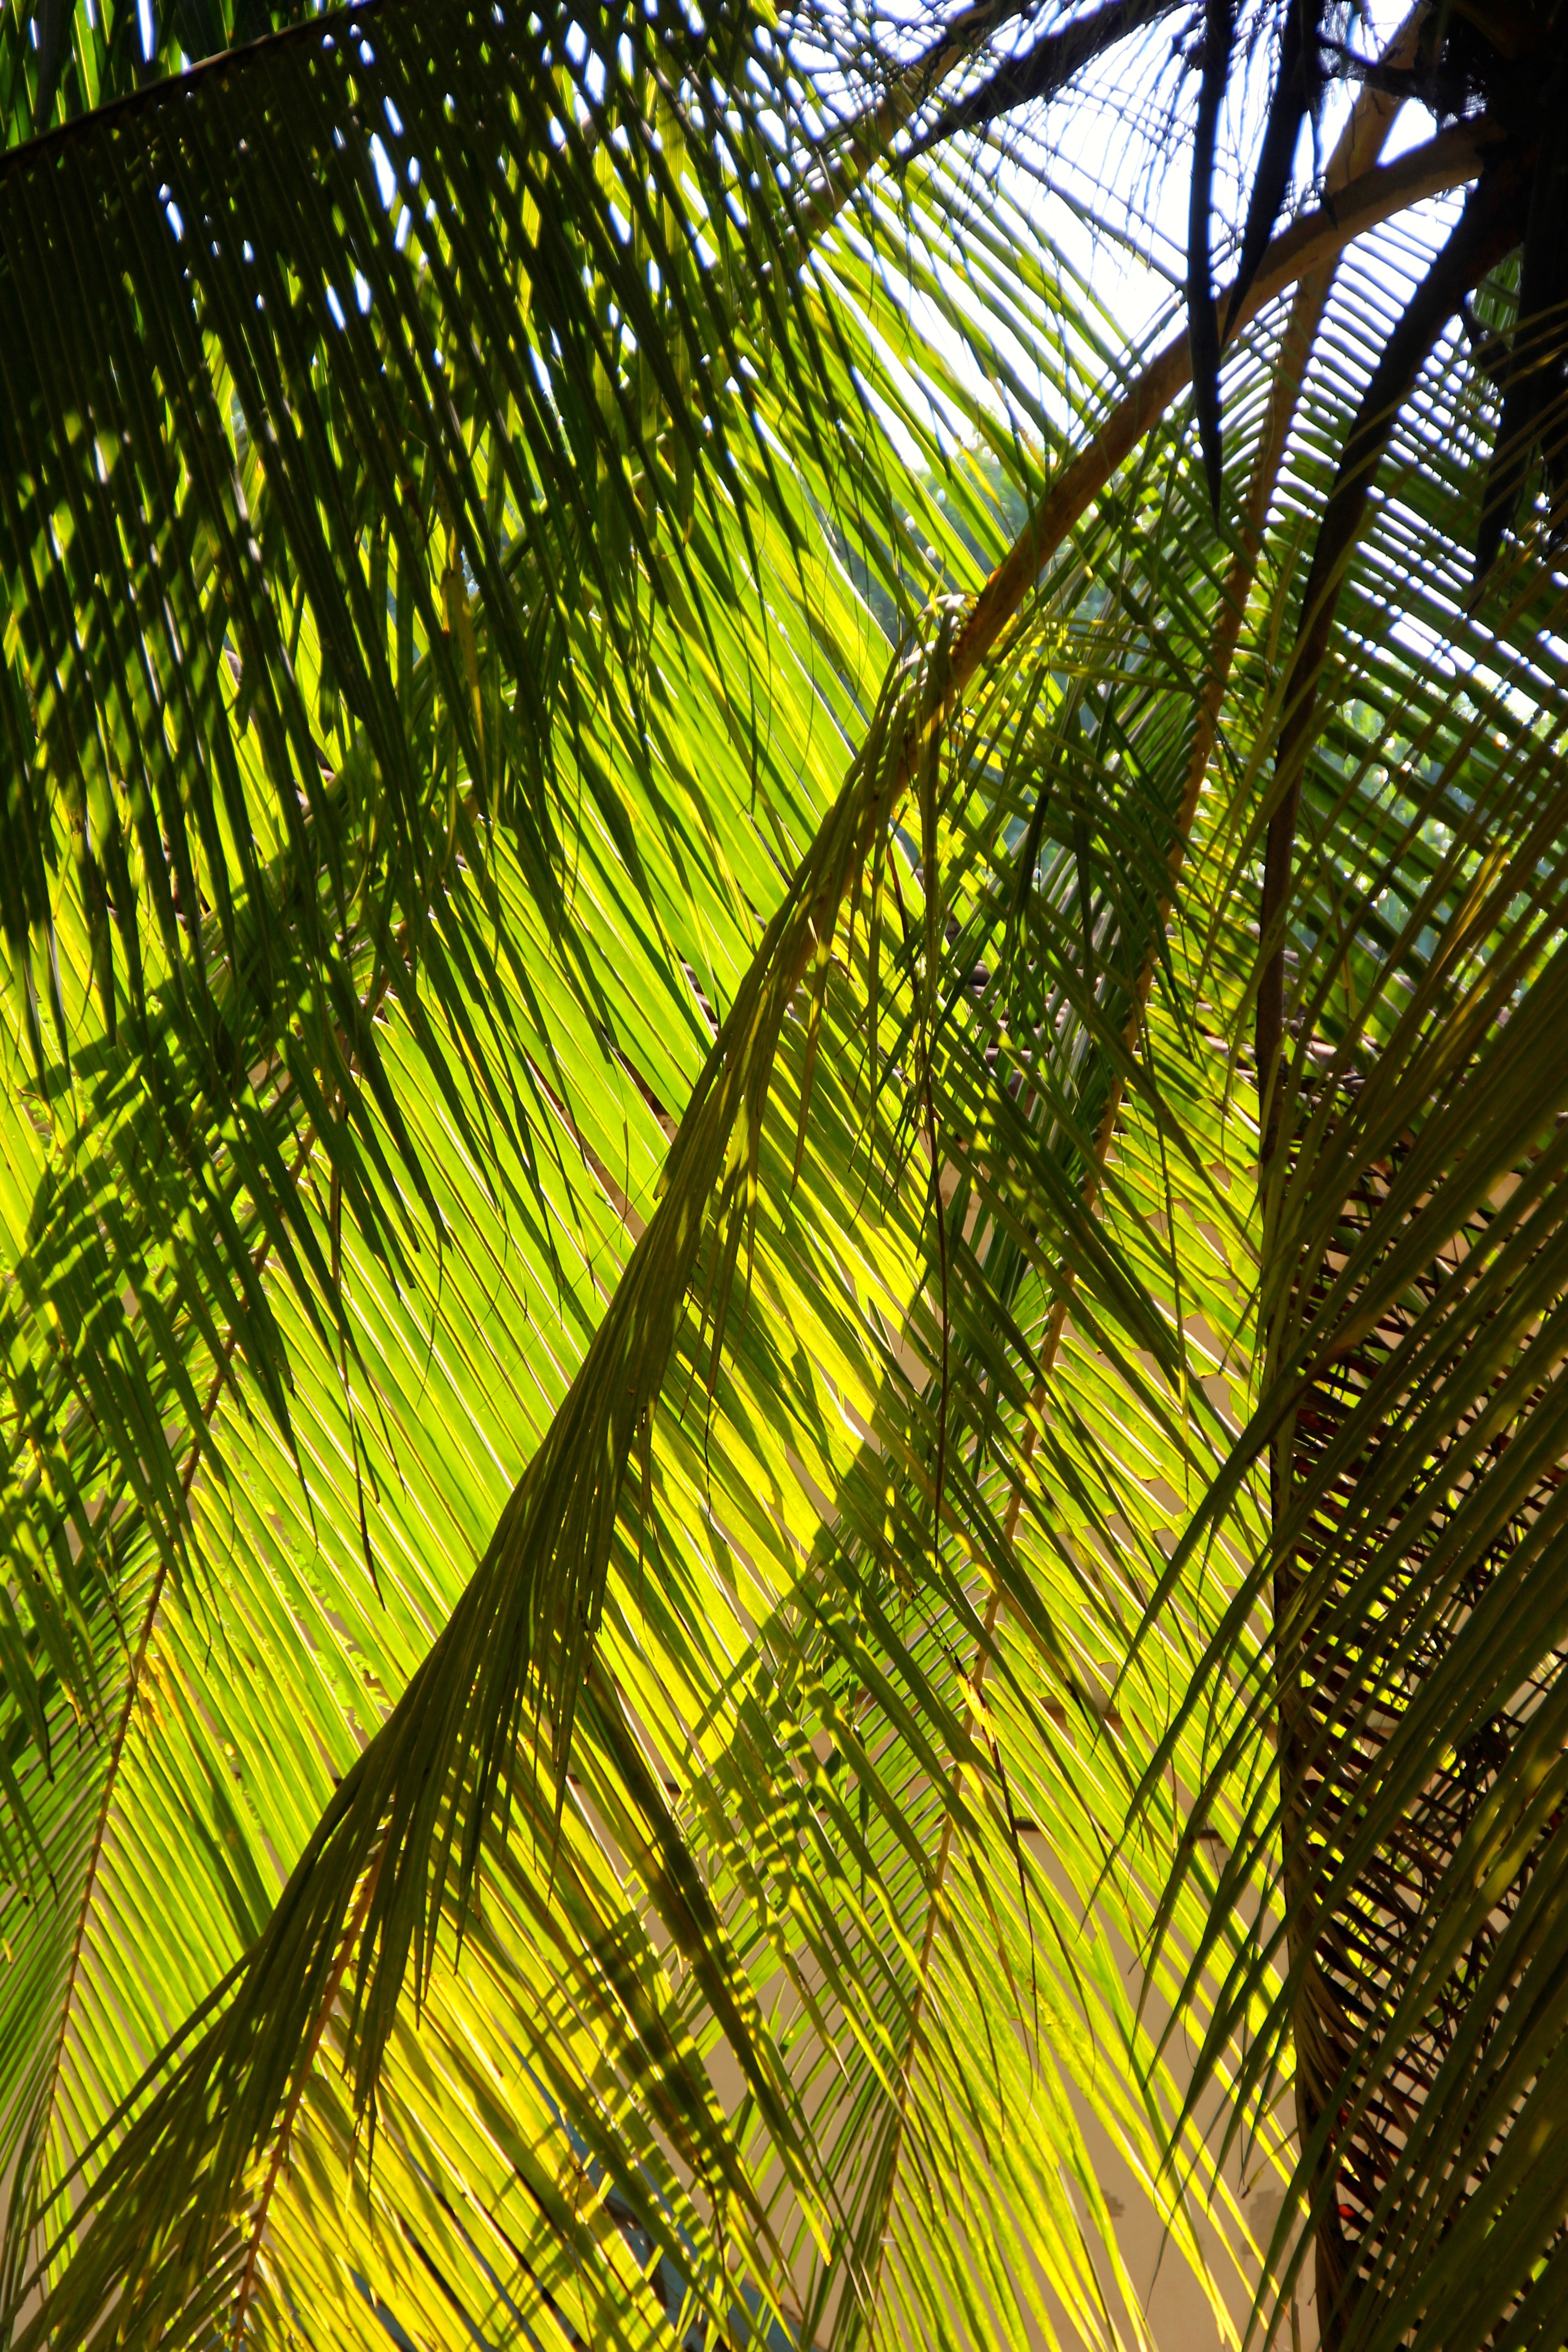
tree, nature, branch, plant, palm tree, sunlight, leaf, flower, summer, green, jungle, palm, tropical, holiday, botany, flora, frond, coconut, rainforest, exotic, bamboo, tropics, palm fronds, grass family, woody plant, land plant, arecales, palm family